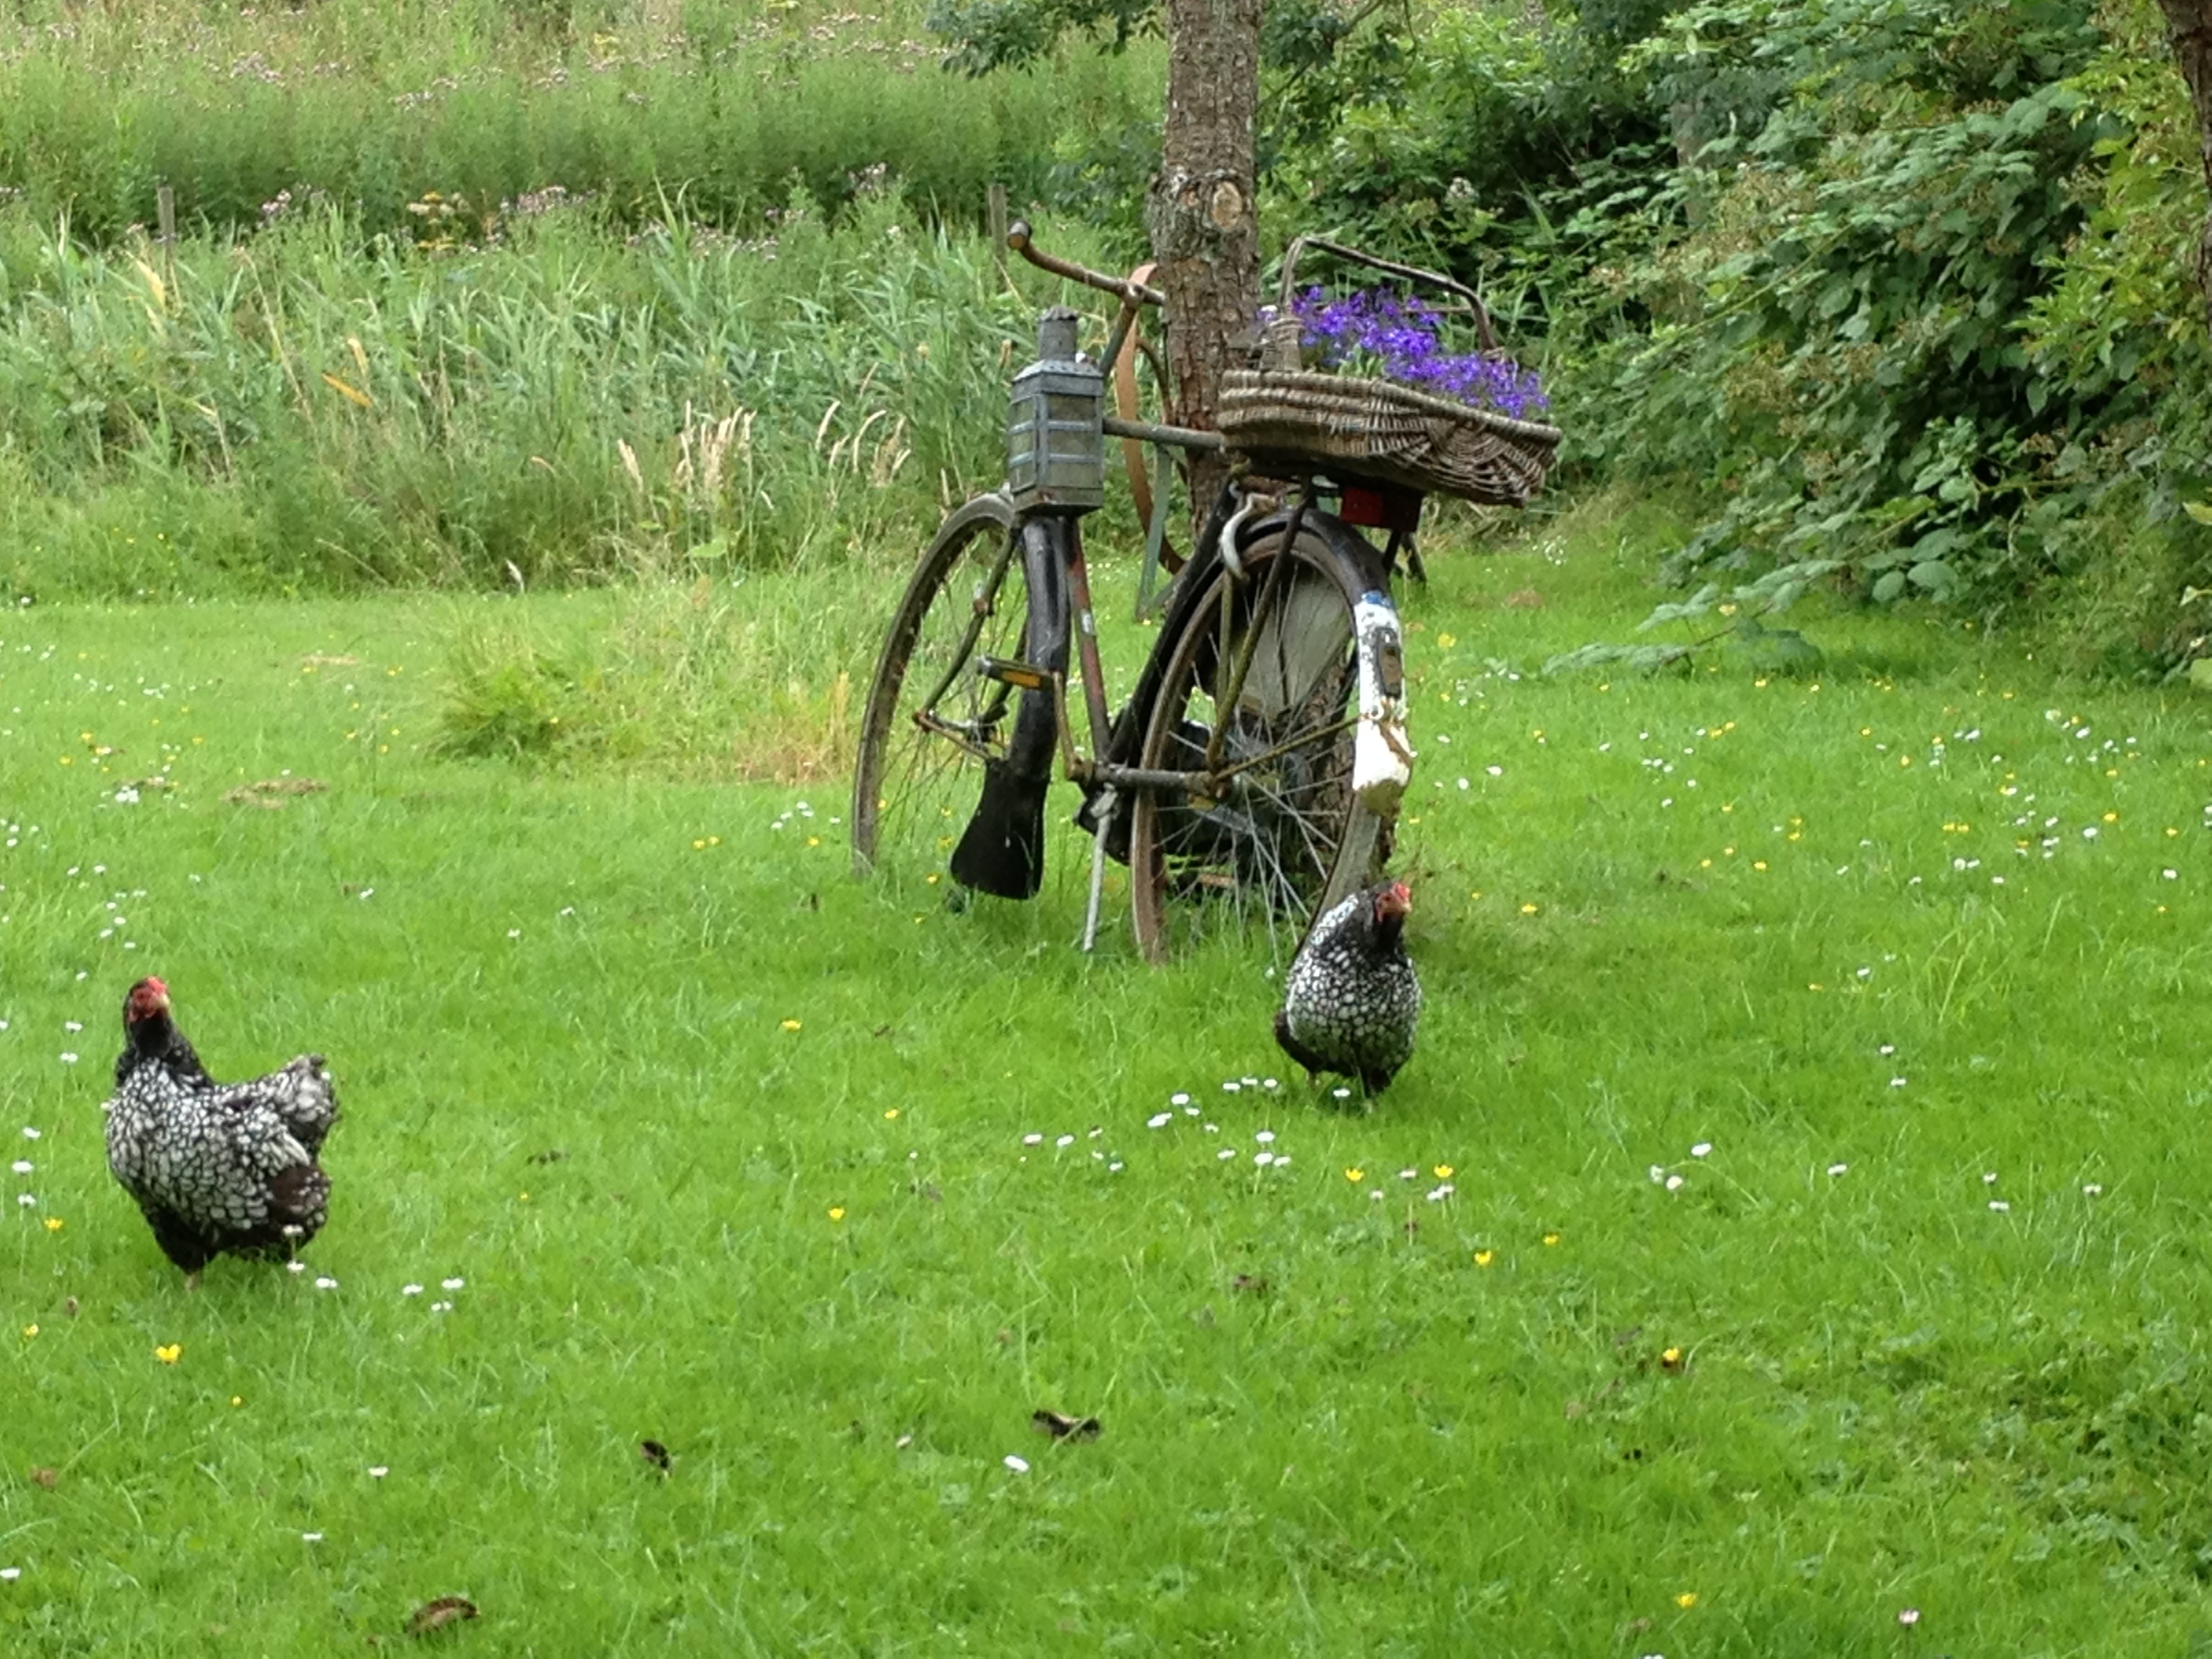
grass, outdoor, bird, lawn, meadow, bicycle, decoration, vehicle, garden, chicken, yard